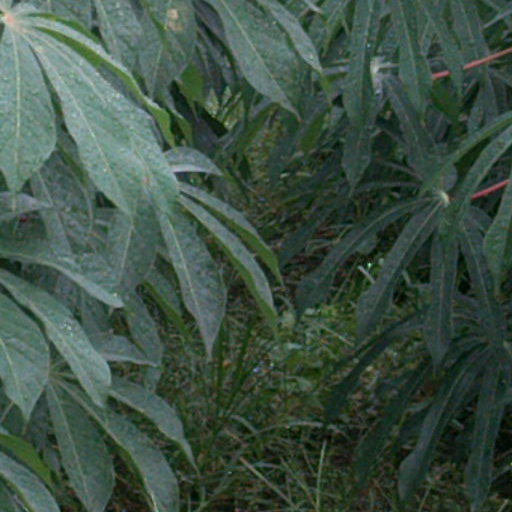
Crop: cassava